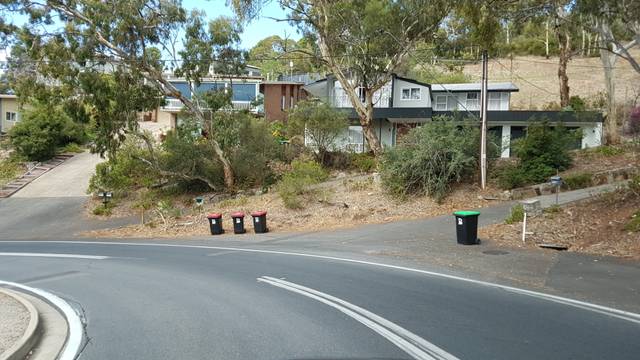
Region: Australia
Coordinates: -34.941, 138.672